Emil Schreiner

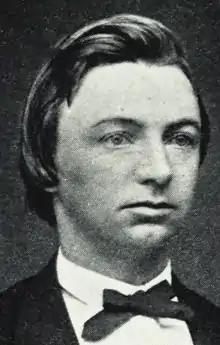
Emil Schreiner.

Emil Theodor Schreiner (26 November 1831 – 15 November 1910) was a Norwegian philologist and educator.